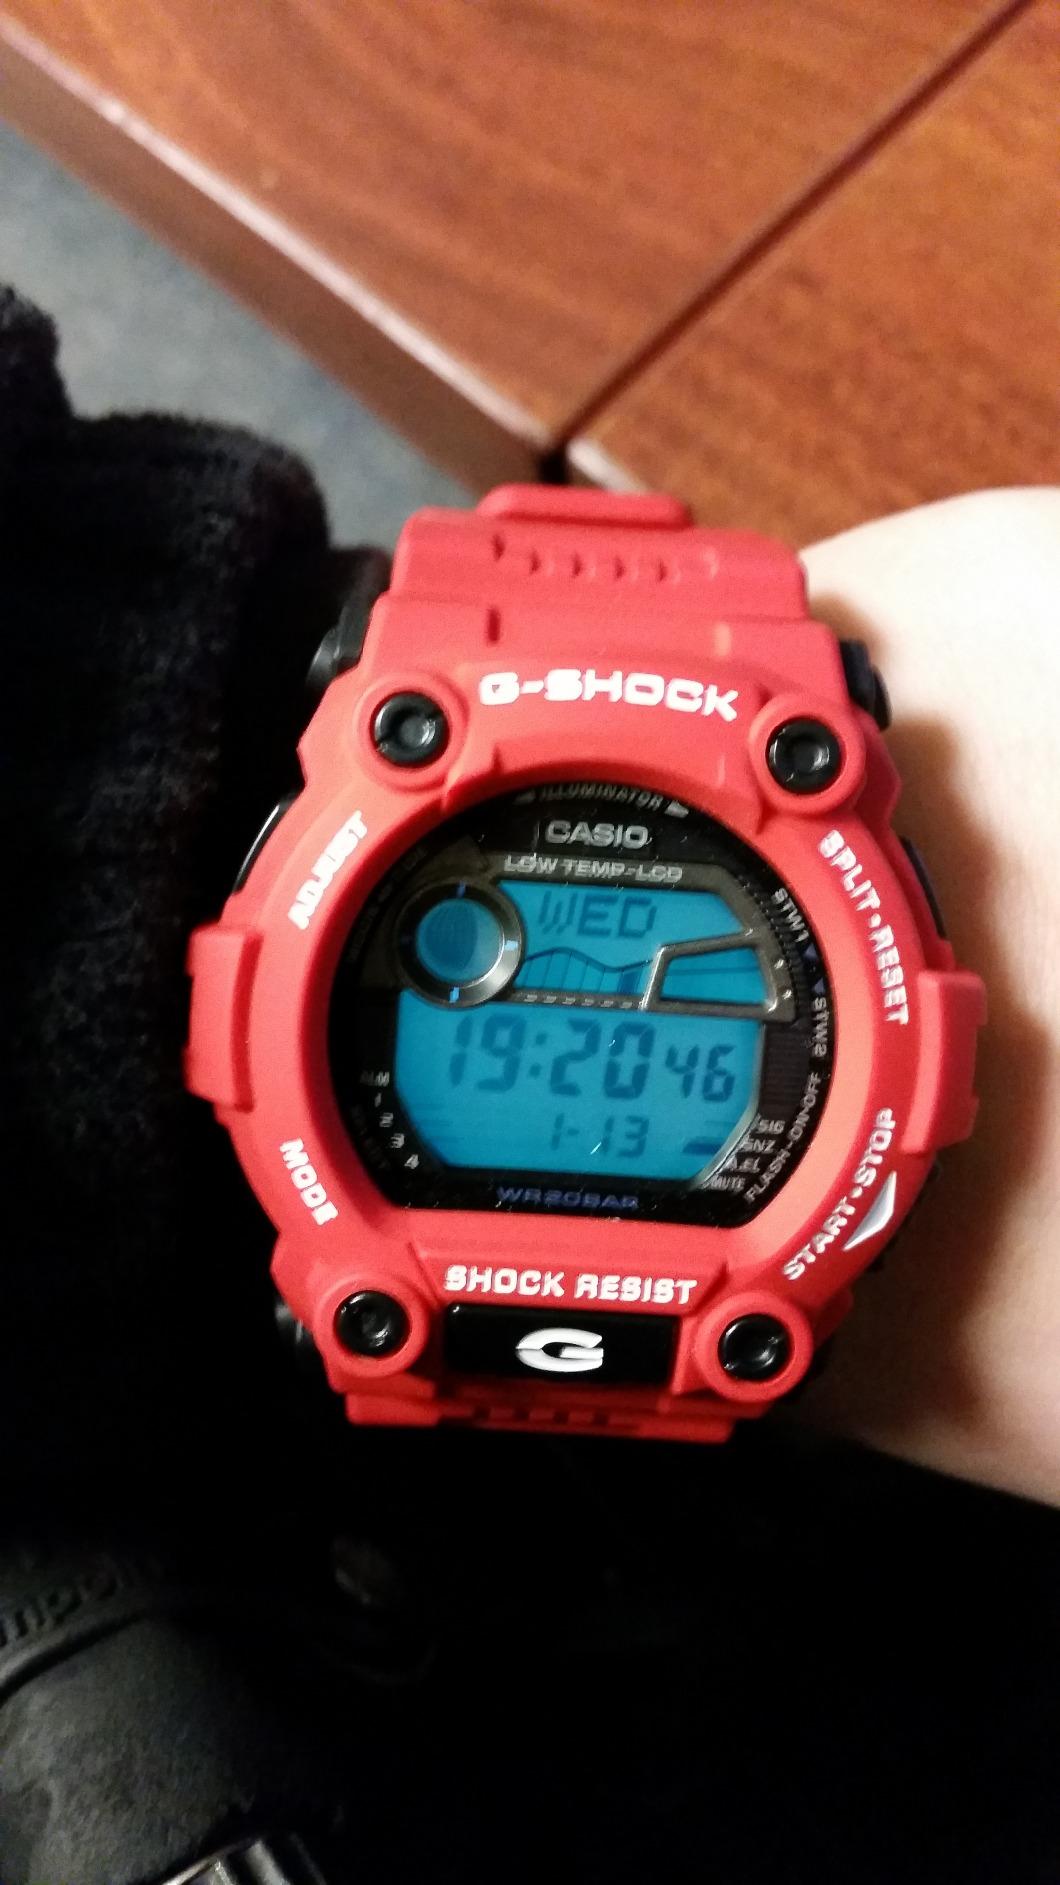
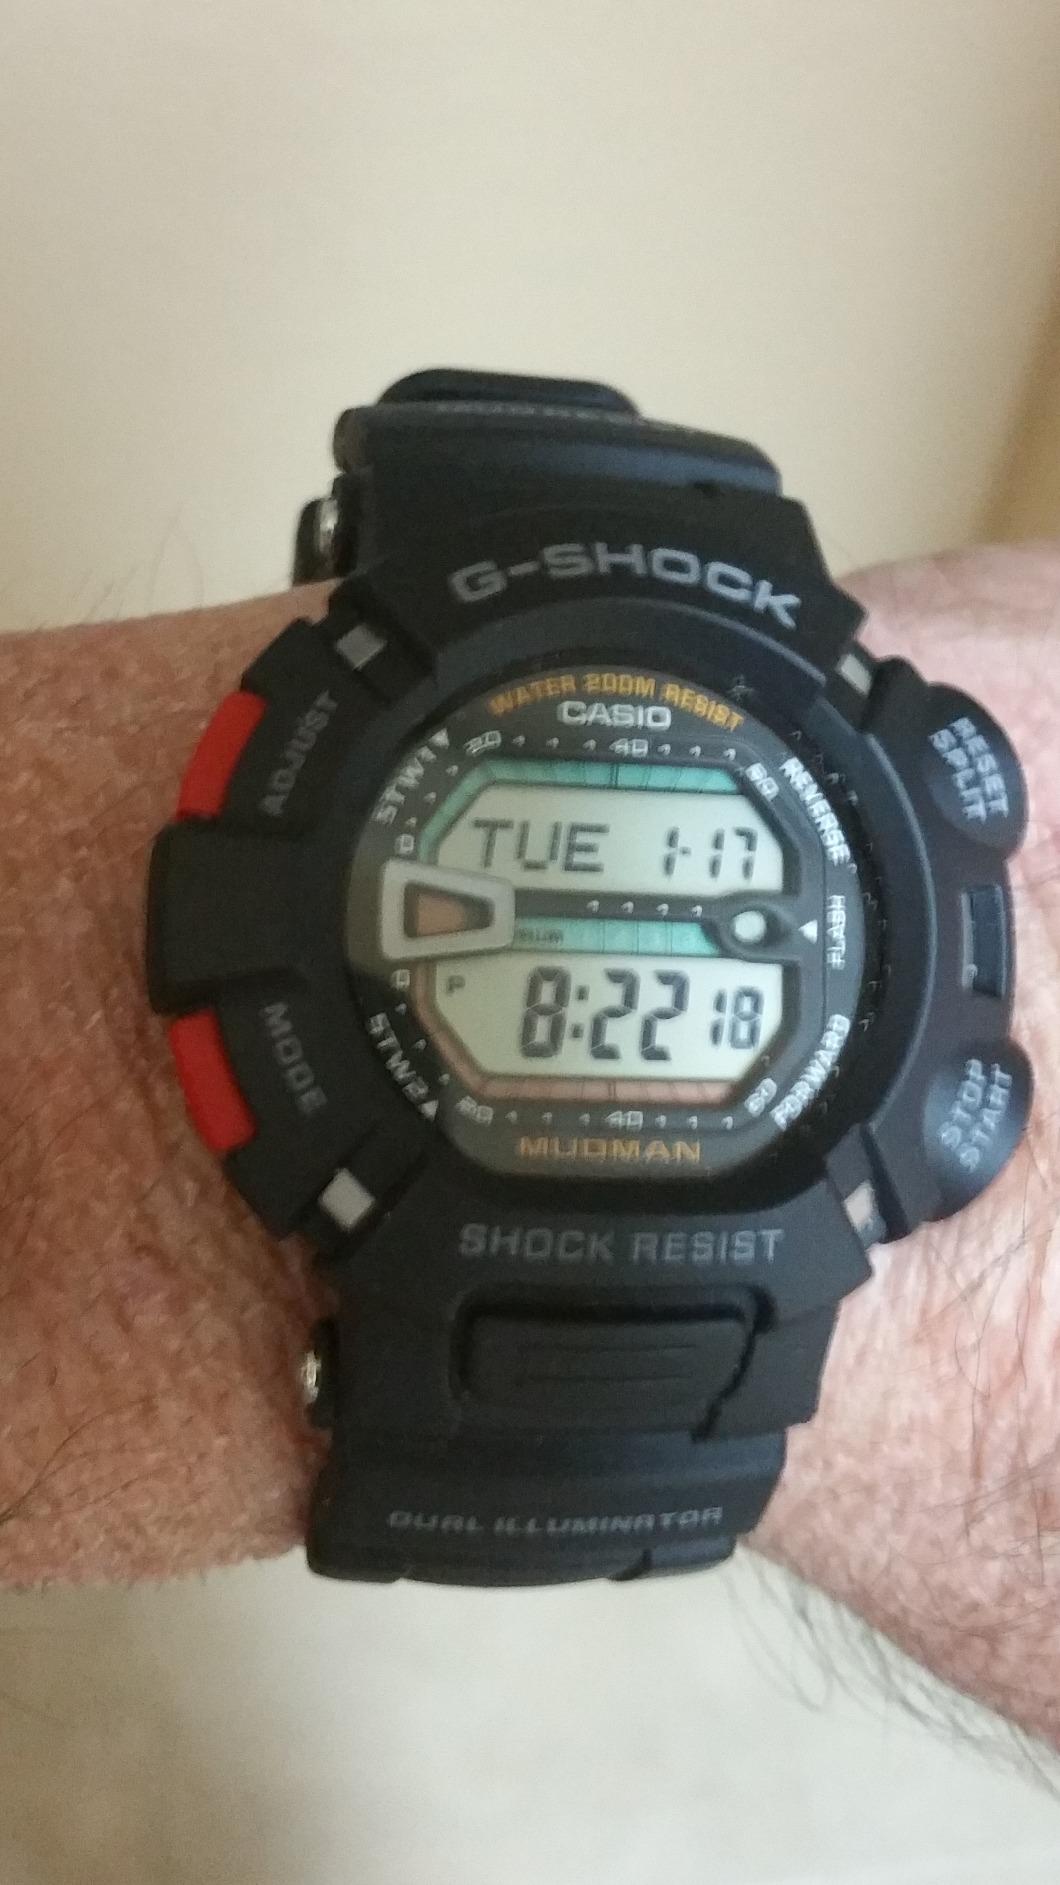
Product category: accessories_watch
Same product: no